Ayub College of Dentistry

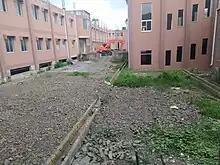
Slow-paced construction work at new building of Ayub College of Dentistry

The construction of new building of Ayub College of Dentistry was started more than a decade age under previous associate dean which has been stalled due to lack of interest and funding by the higher authorities and grey structure of the building laid dilapidated until recently when work at the construction site gained some momentum and plans for shifting of department is under consideration.